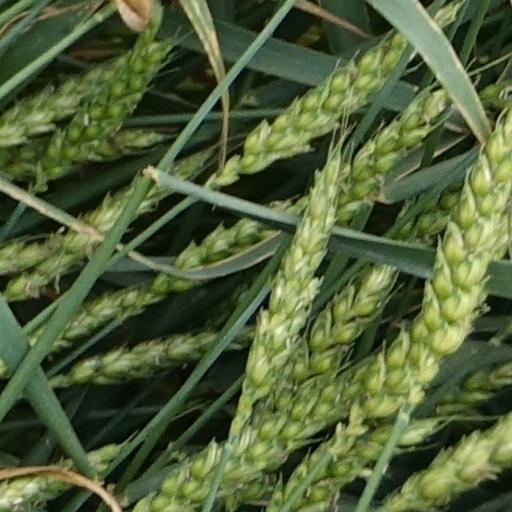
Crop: wheat